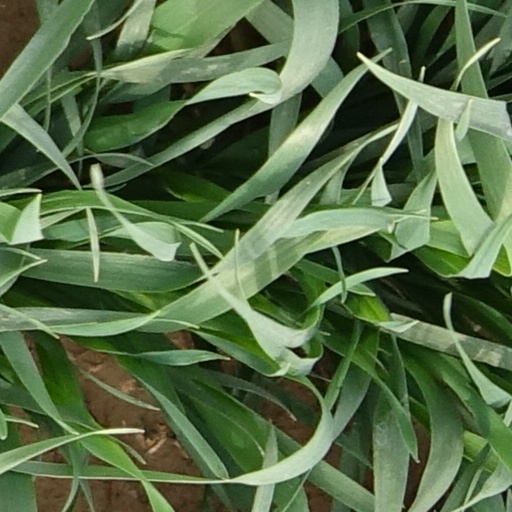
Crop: wheat